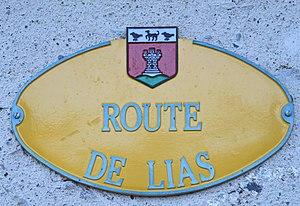
Berbérust-Lias est une commune française située dans le département des Hautes-Pyrénées, en région Occitanie.